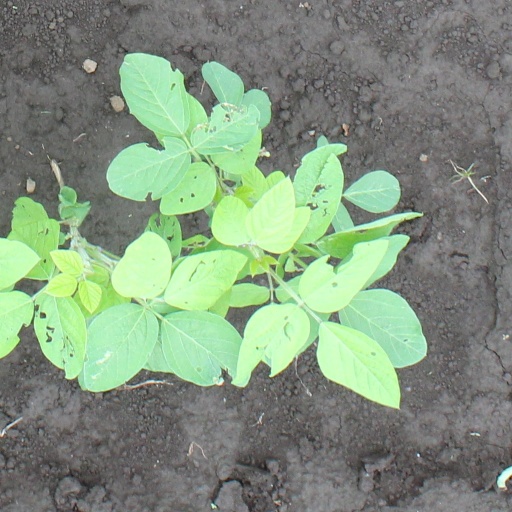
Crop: soybean